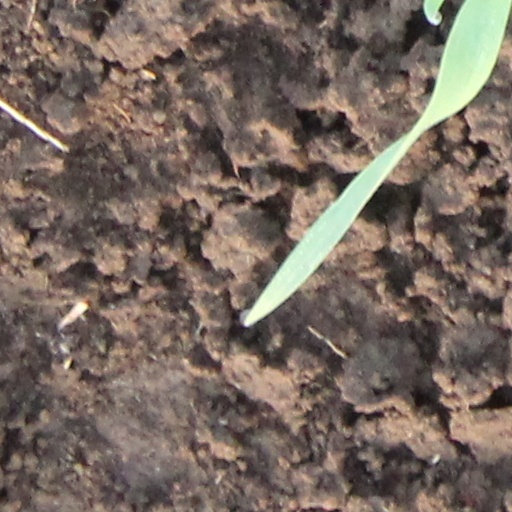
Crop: wheat